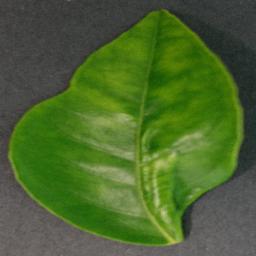
Label: Orange___Haunglongbing_(Citrus_greening)